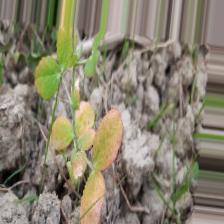
Label: Lentil Rust